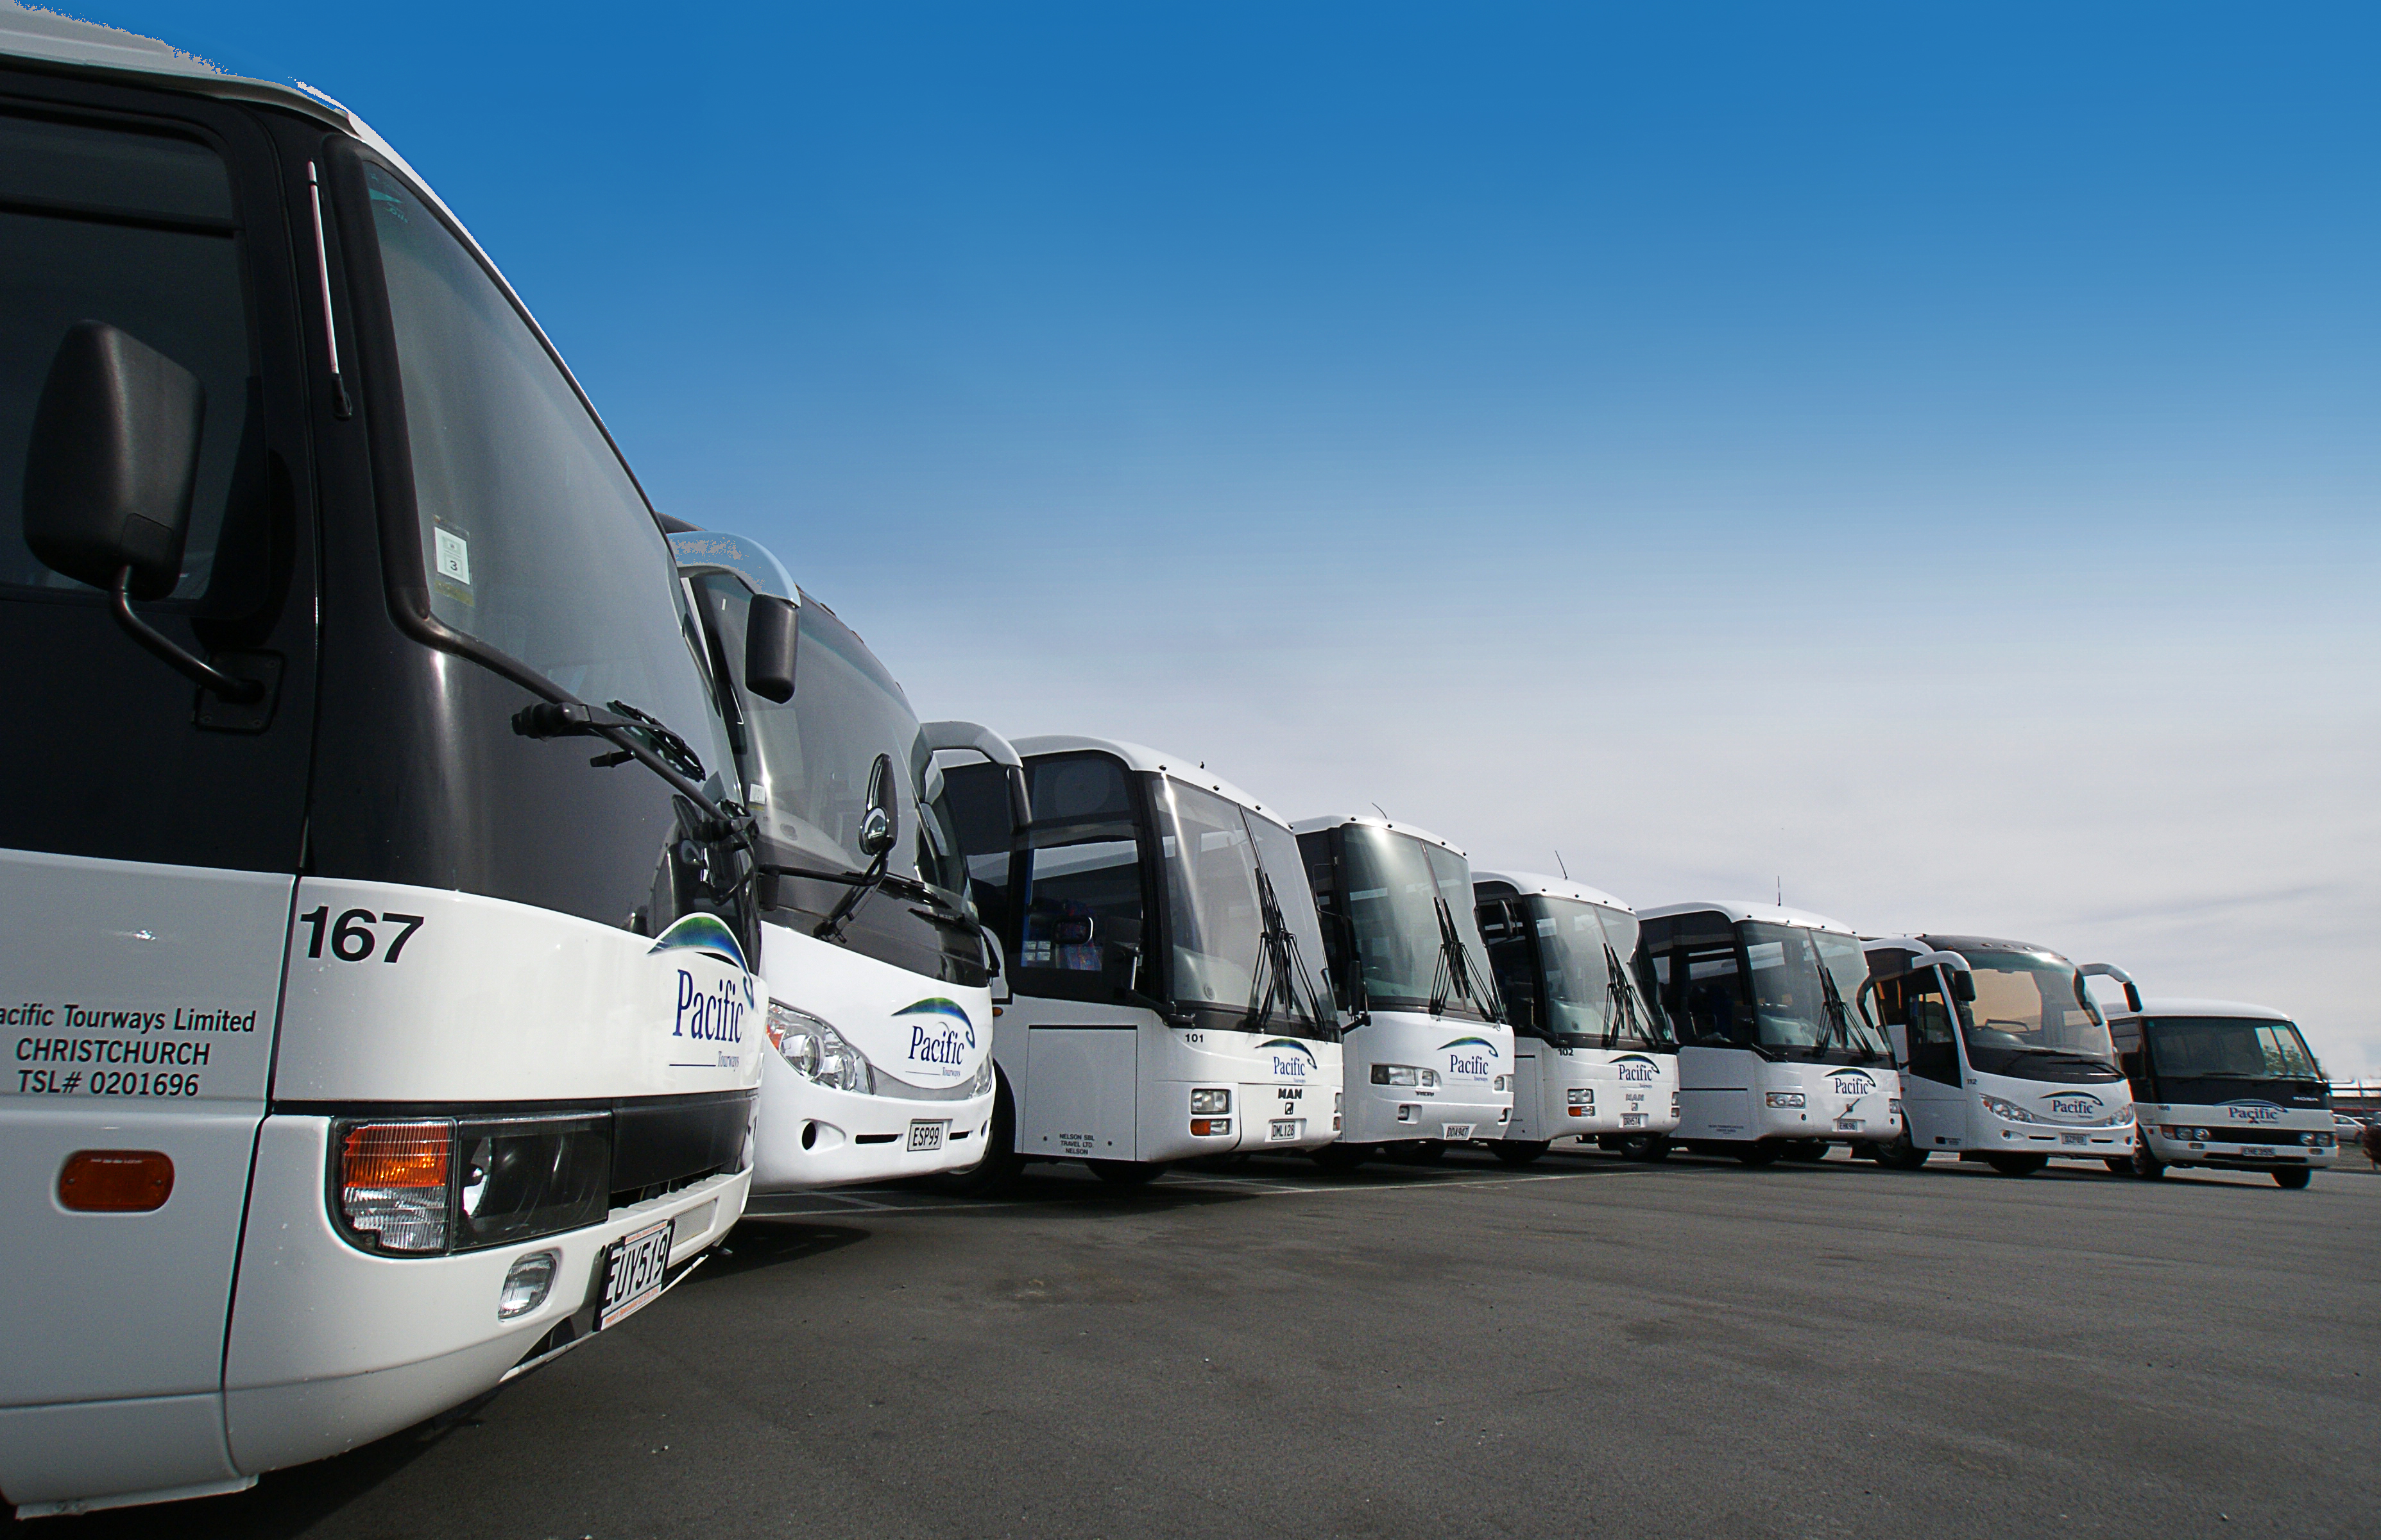
car, transport, vehicle, aviation, public transport, bus, pacifictourwaysltd, pacifictourwaysnz, passenger, land vehicle, recreational vehicle, mode of transport, atmosphere of earth, luxury vehicle